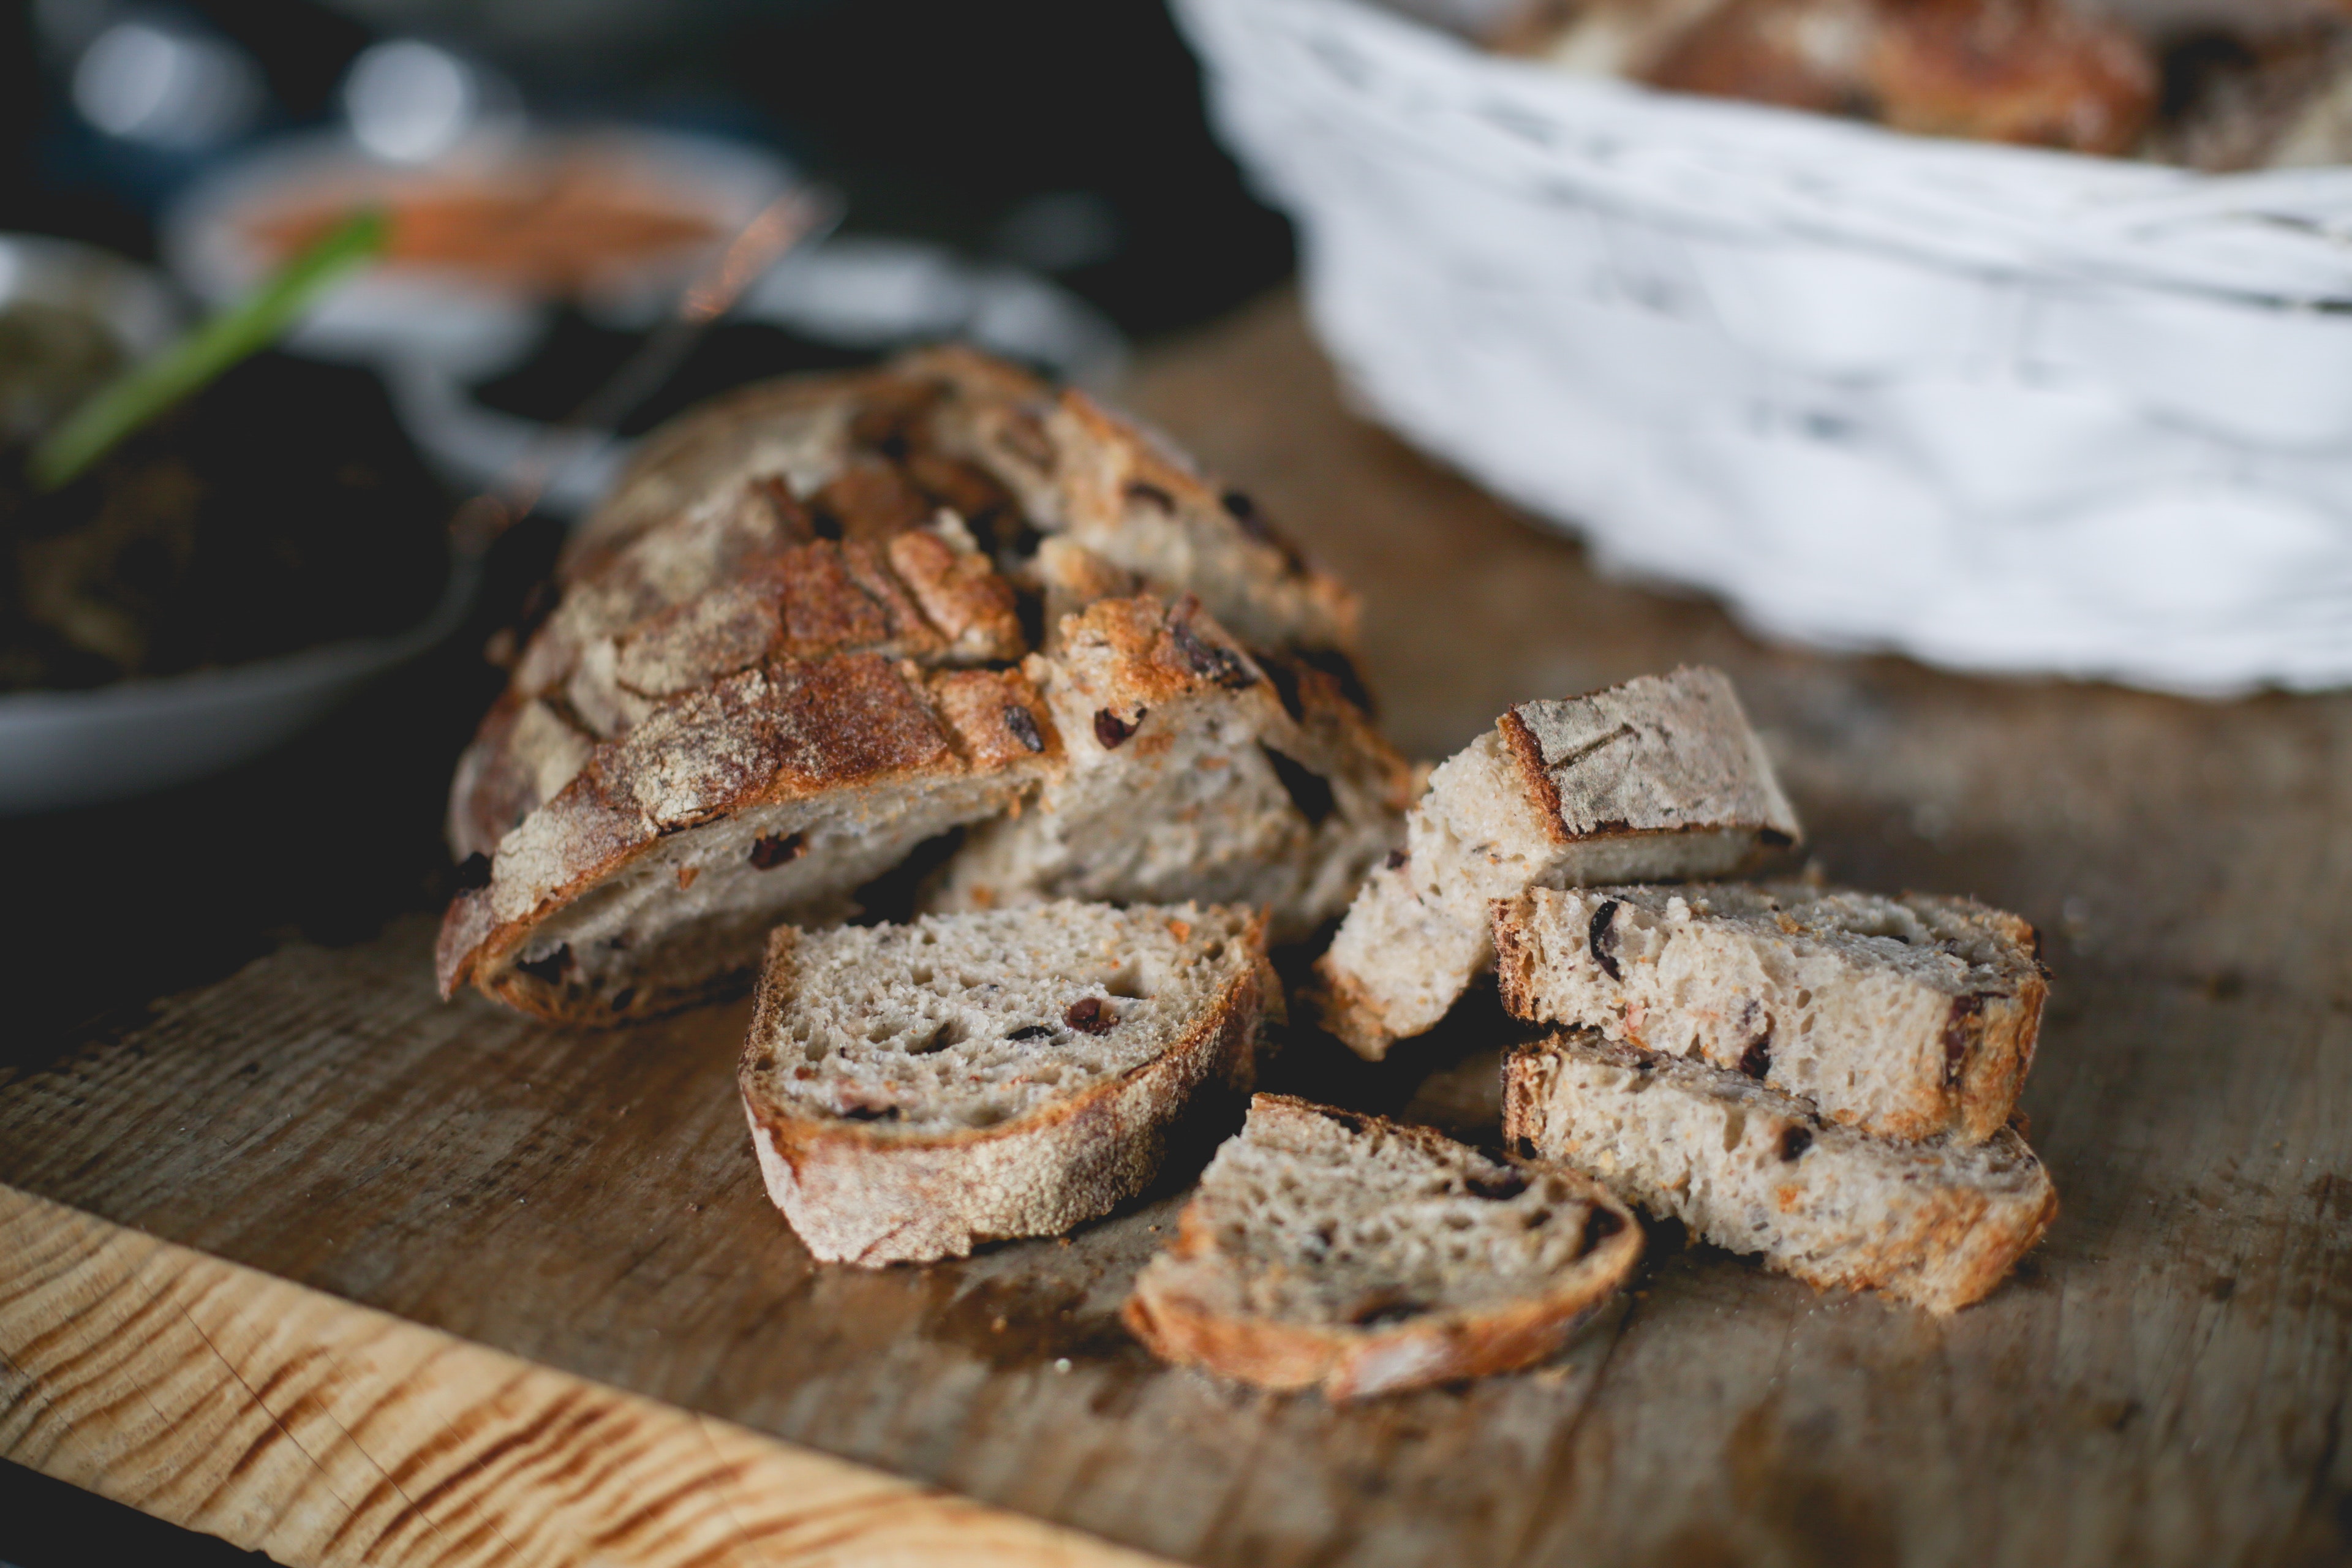
food, dish, meat, recipe